2002 Australian Grand Prix

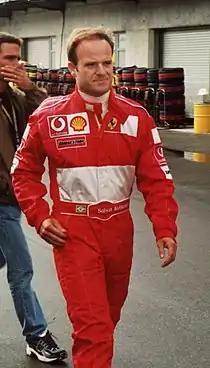
Rubens Barrichello took the fourth pole position of his career.

During Saturday's one-hour qualifying session, each racer was limited to twelve laps, with the starting position set by their fastest laps. The 107% rule was in force during this session, requiring each driver to achieve a time within 107% of the fastest lap to qualify for the race. The session began on a dry track until a heavy rainstorm fell halfway through, making the circuit slippery and prevented any improvement in lap time. Barrichello completed two laps before it rained (the first was compromised by slower traffic); he took the fourth career pole position and his first since the 2000 British Grand Prix with a time of 1:25.843. He was joined on the grid's front row by Michael Schumacher, who made an error on a kerb in the first sector. Third-placed Ralf Schumacher stayed in the garage for the opening three minutes to avoid slower traffic. Fourth-placed Coulthard attempted to pass an unsighted Villeneuve on the outside of the final turn, but they collided. Coulthard's right-rear wheel hit the wall and he spun onto a run-off area. An error put his teammate Räikkönen fifth. Montoya in sixth lost six-tenths of a second after Fisichella slowed his first timed lap. Trulli in seventh was slowed by a Jaguar car on his first lap. Fisichella in eighth expressed satisfaction with his car's balance and performance. Massa was the highest-placed rookie in ninth after two errors. His teammate Heidfeld qualified tenth.